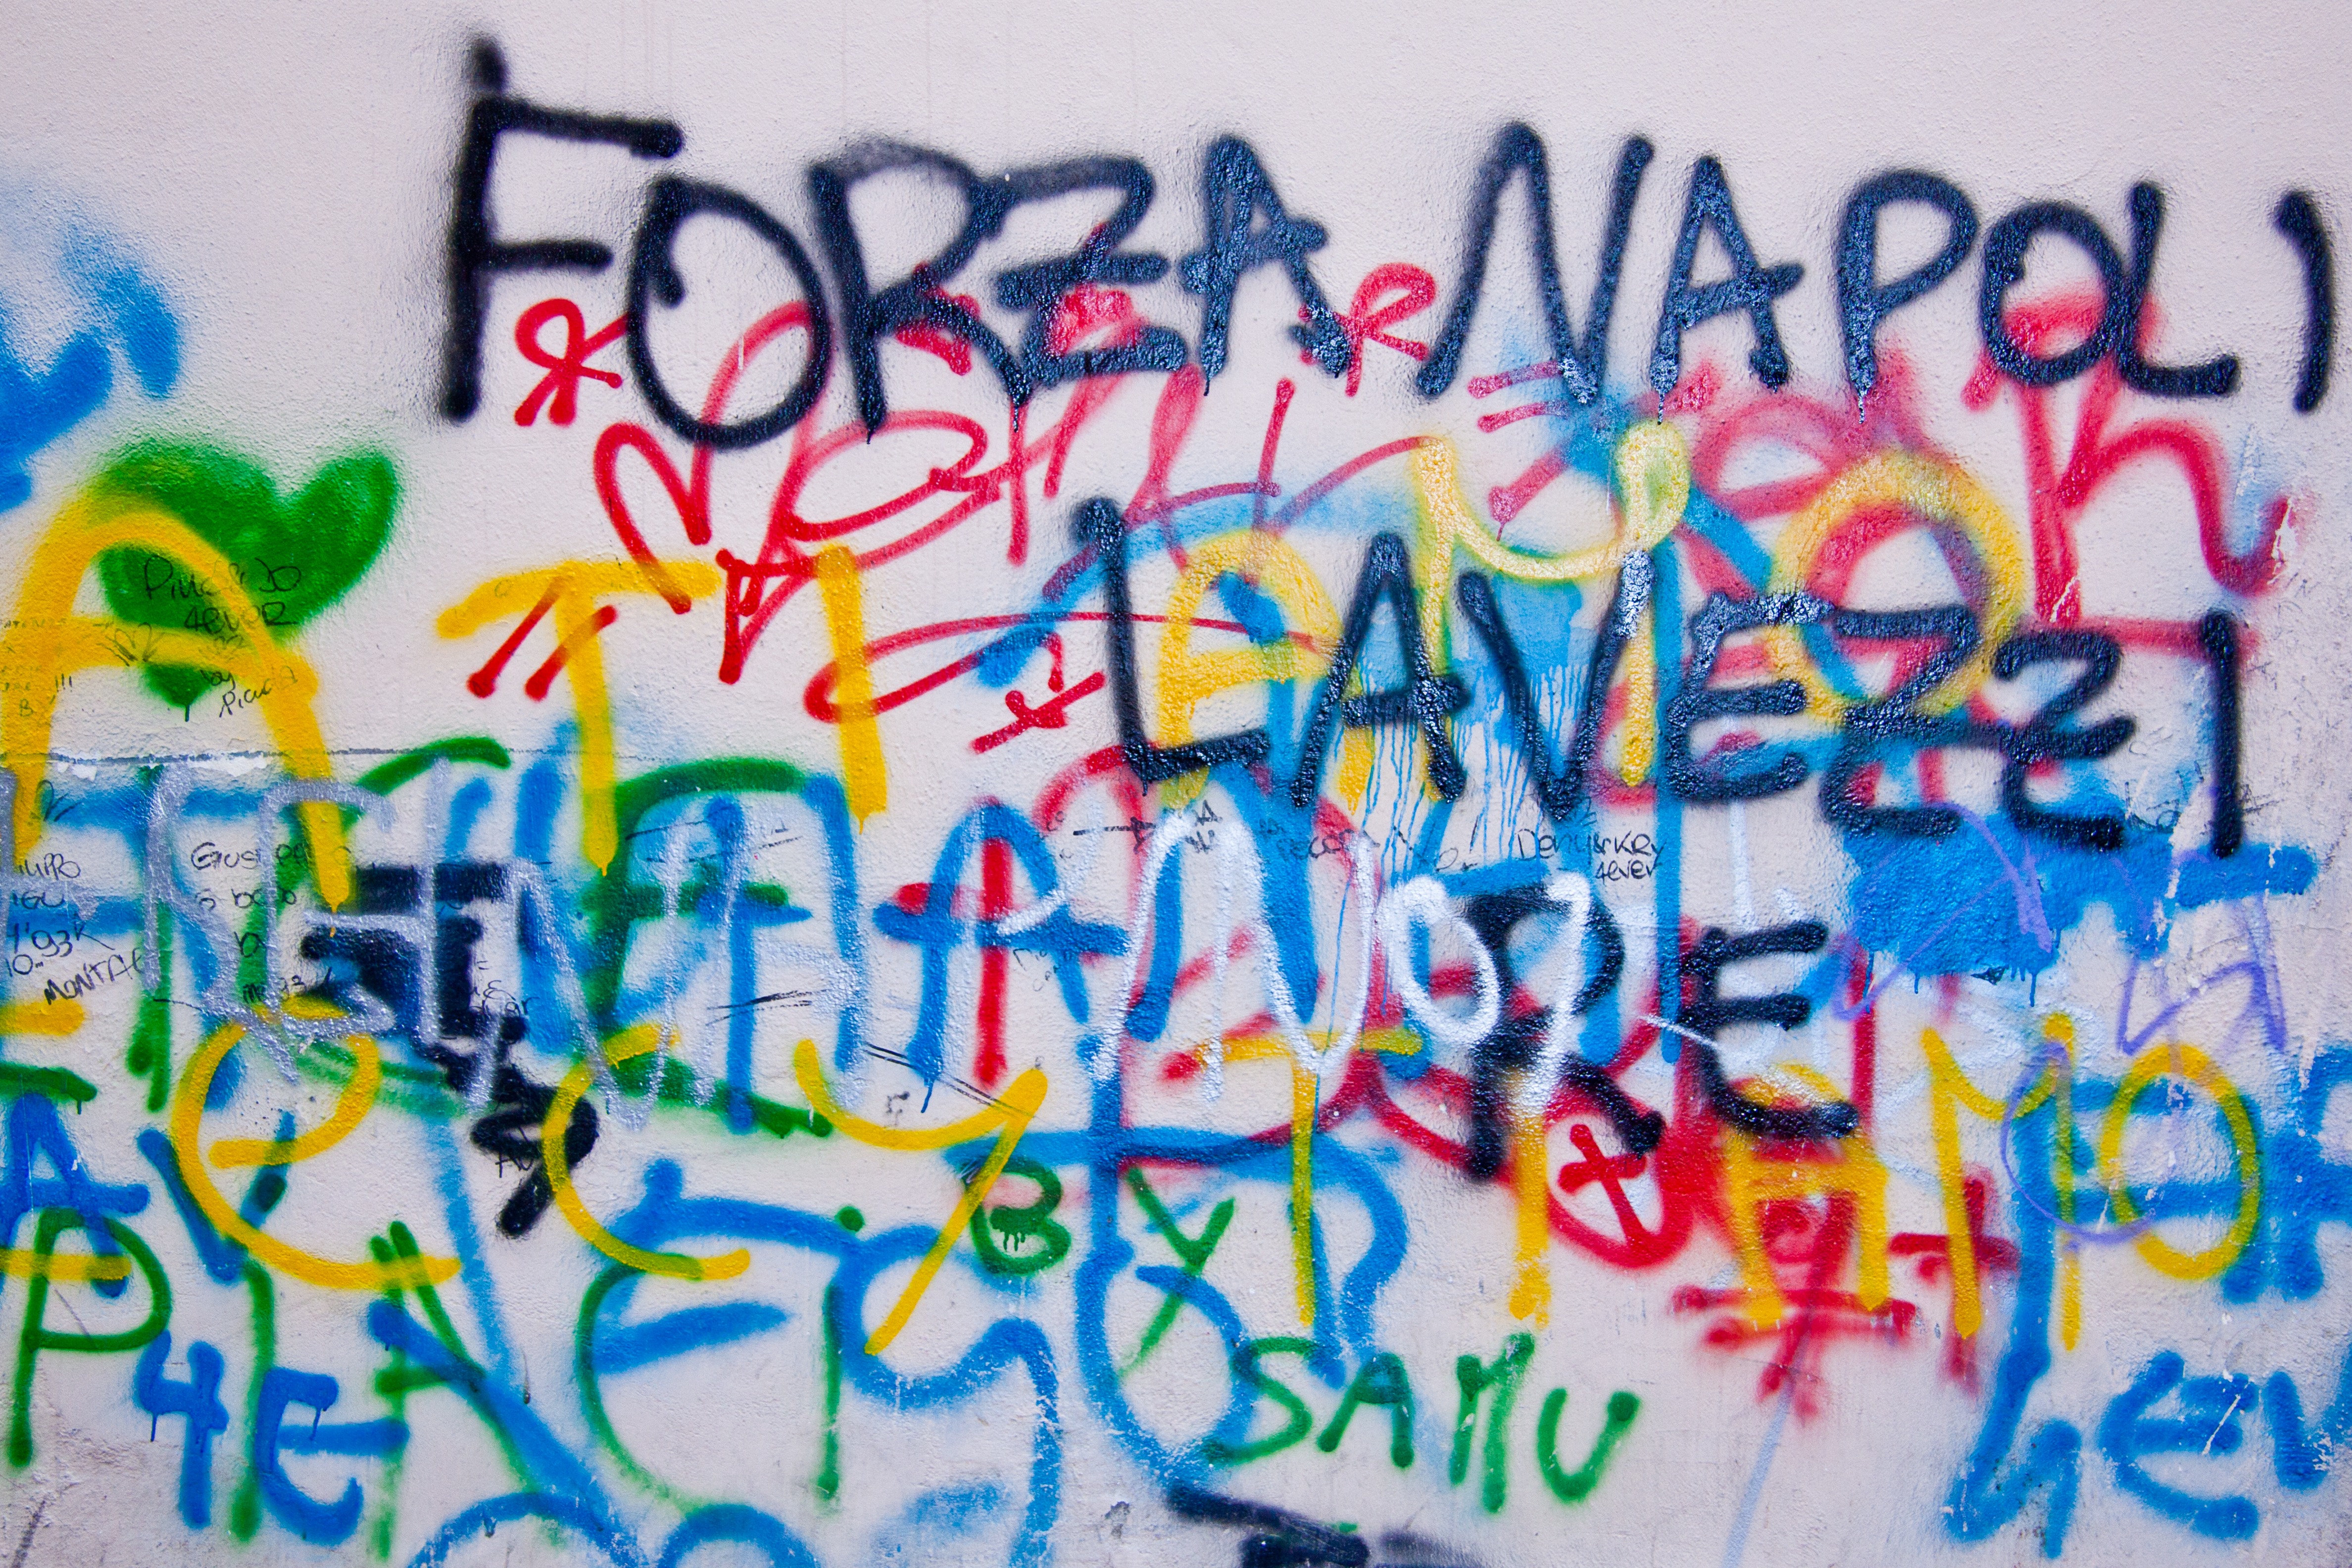
city, home, wall, youth, spray, italy, paint, facade, grunge, colorful, graffiti, font, art, vandalism, creativity, graphic, masonry, graphically, sprayer, forza napoli